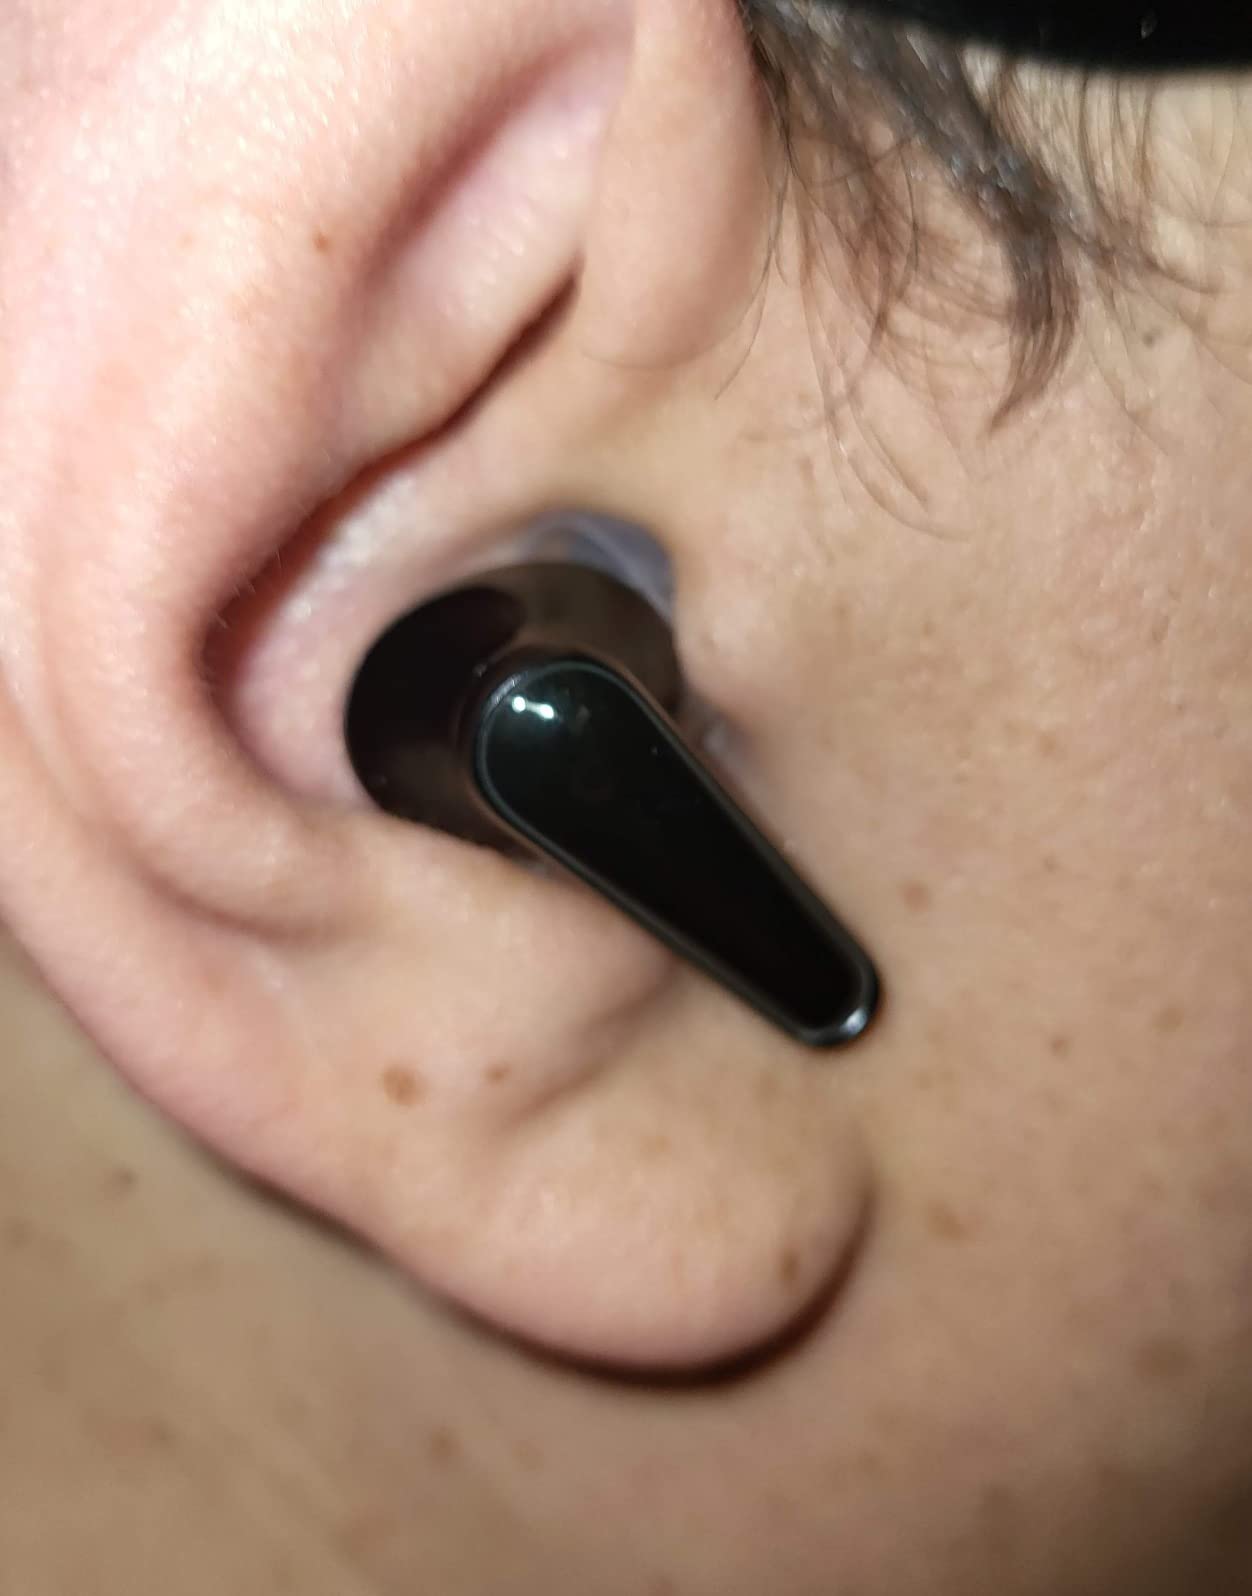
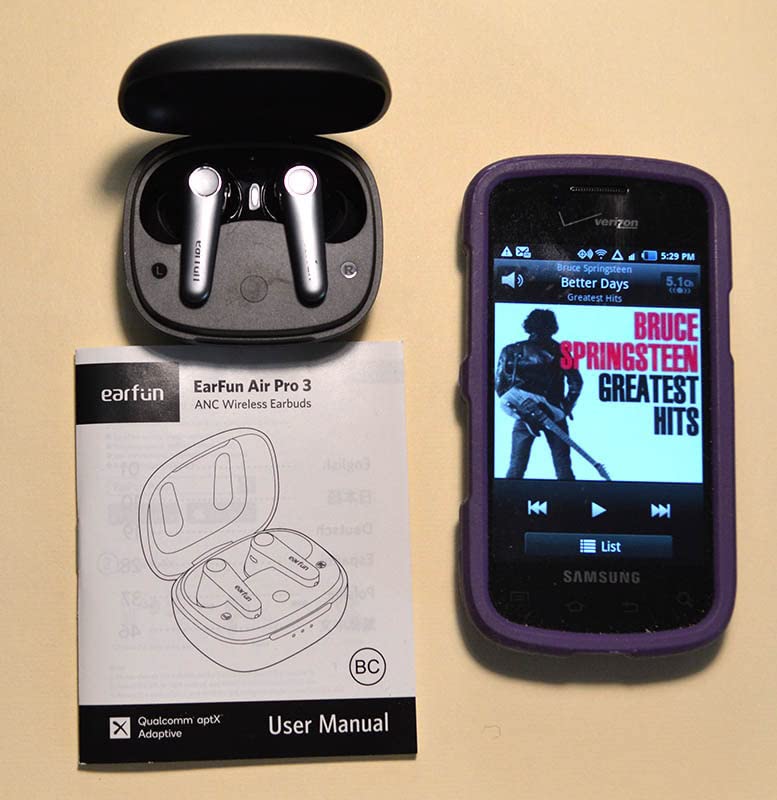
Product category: earbuds
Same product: no